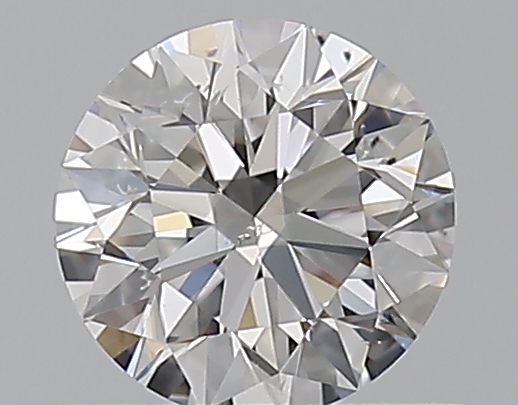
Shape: round
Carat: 0.5
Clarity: SI1
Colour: E
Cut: EX
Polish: EX
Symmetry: EX
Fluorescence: N
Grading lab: GIA
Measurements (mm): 5.05 x 5.07 x 3.16